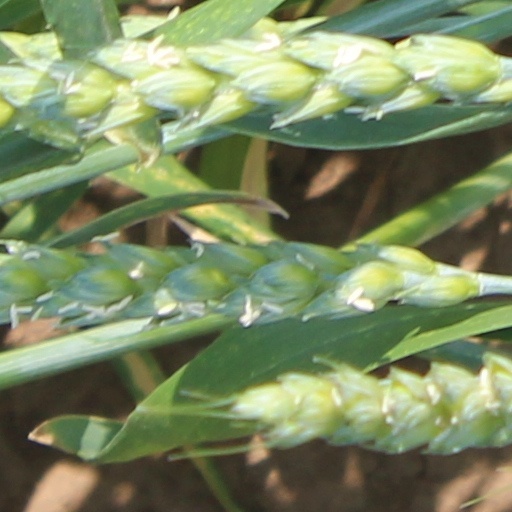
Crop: wheat